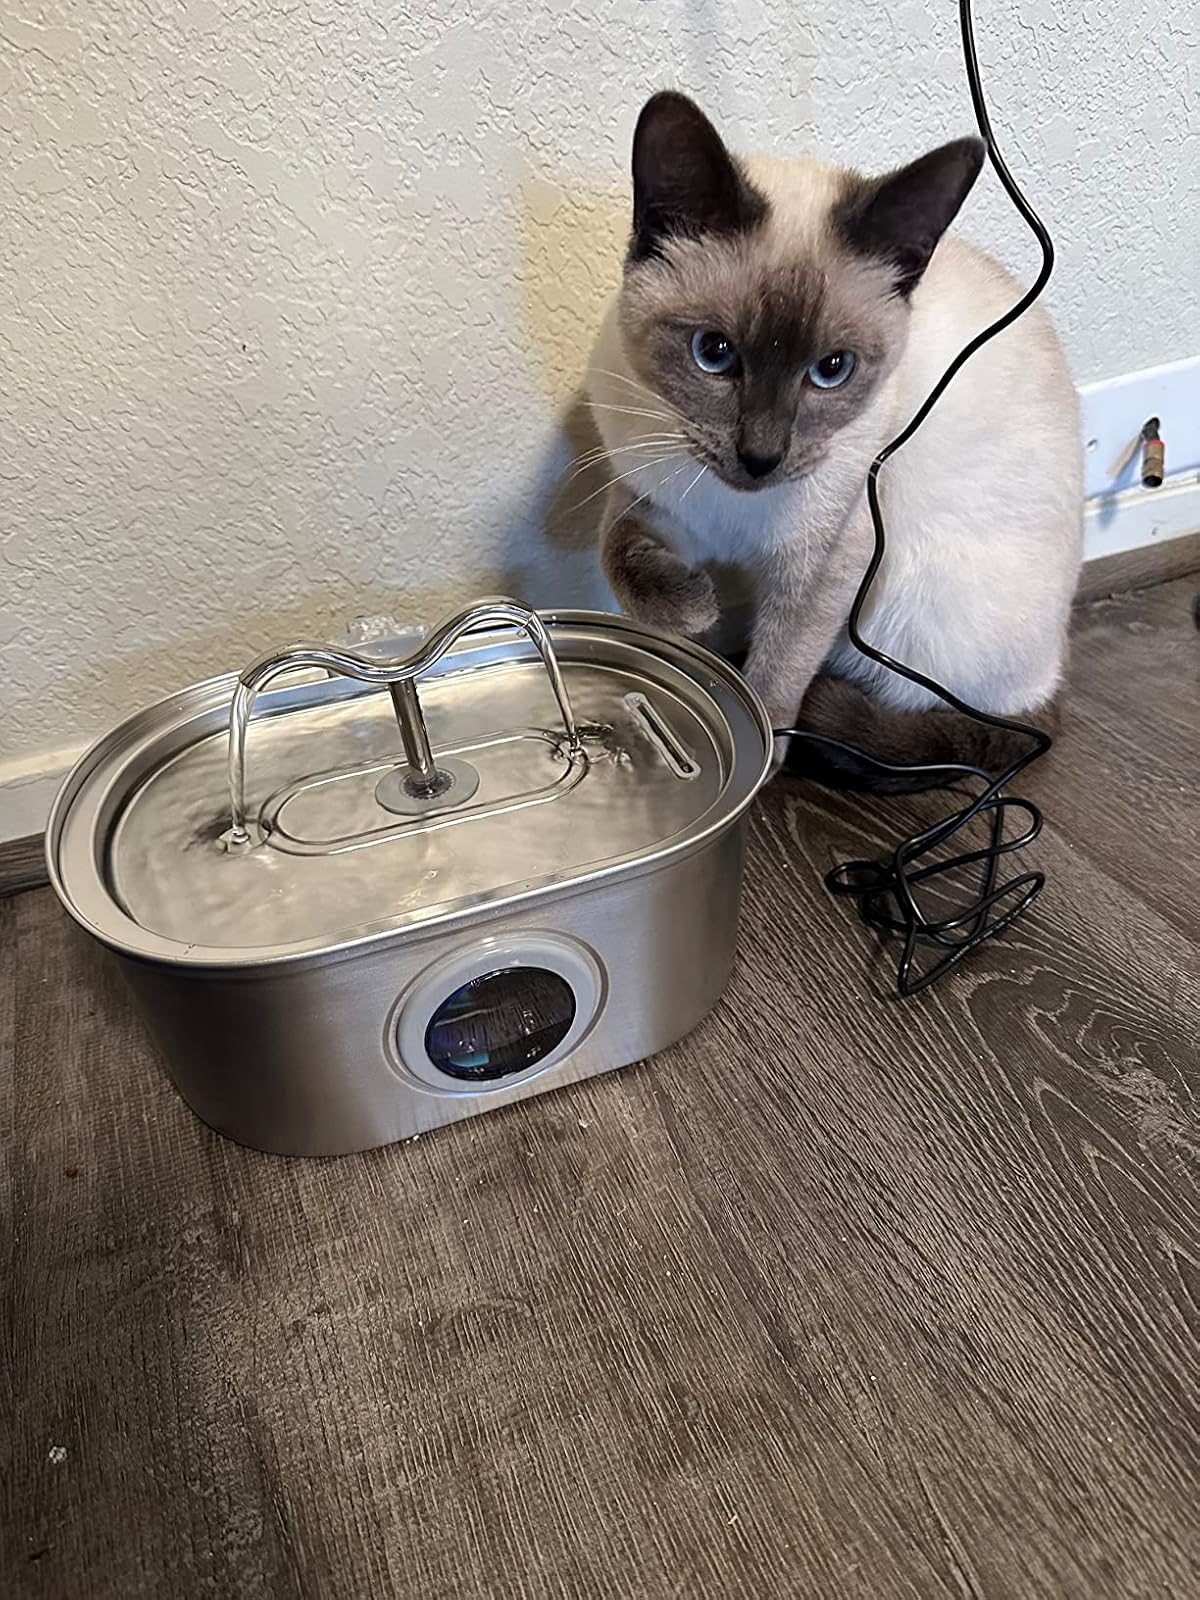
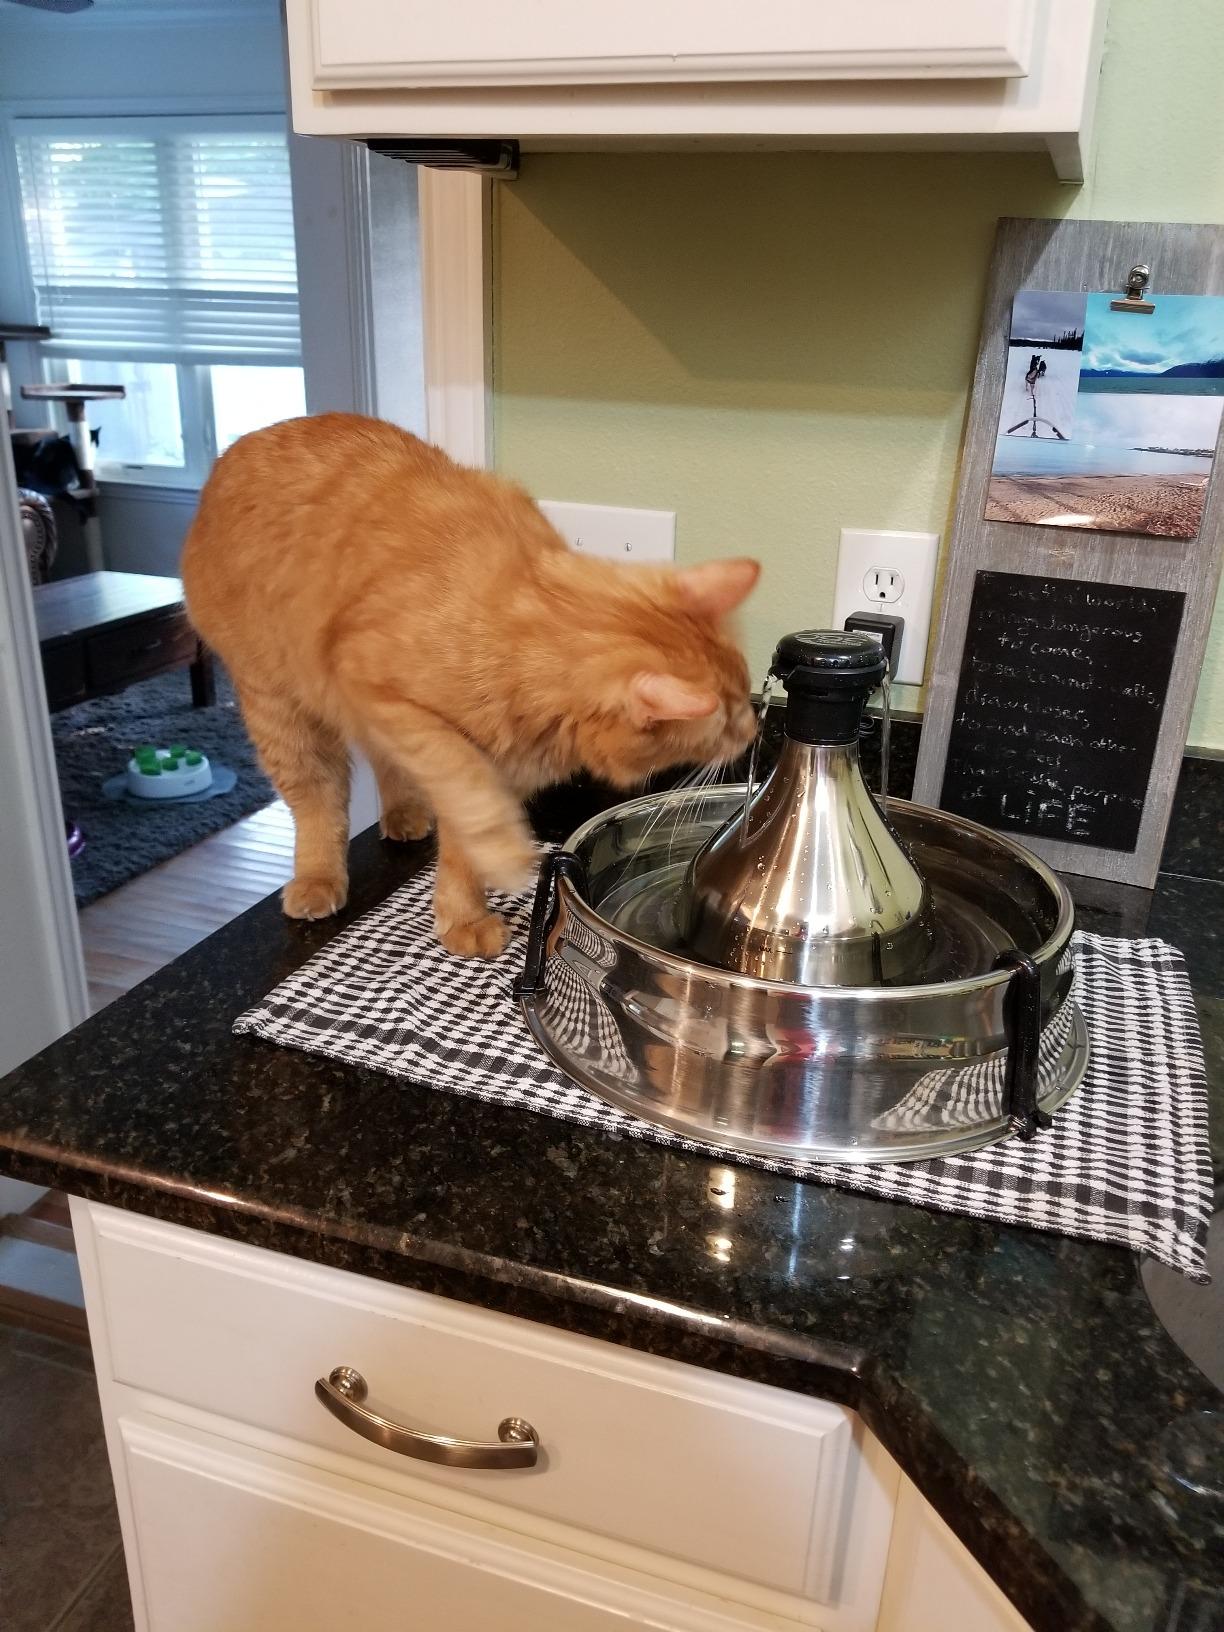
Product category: items_bowl
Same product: no